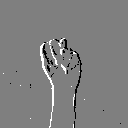
ASL letter: n